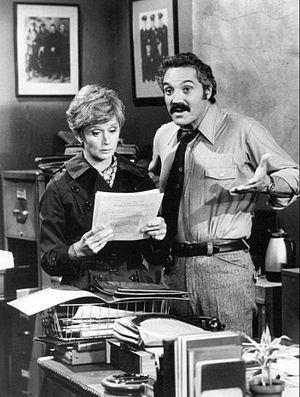
Barbara Ann Berman est une actrice américaine née le 23 mai 1931 à Chicago.
Barney Miller est une sitcom américaine en 168 épisodes de 25 minutes créée par Danny Arnold et Theodore J. Flicker, et diffusée entre le 23 janvier 1975 et le 20 mai 1982 sur le réseau ABC.